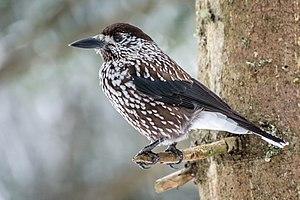
Cassenoix moucheté Nucifraga caryocatactes sur une branche près du lac Davos en Suisse
Le Cassenoix moucheté est une espèce de passereau de la famille des Corvidae.